Recognition of same-sex unions in Israel

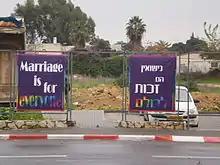
Signs supporting same-sex marriage in Israel in Herzliya, 2012

In February 2009, MK Nitzan Horowitz introduced a civil marriage bill which included provisions for same-sex marriages. The bill was rejected by the Knesset in May 2012, in a 39 to 11 vote, with 70 MKs not attending.